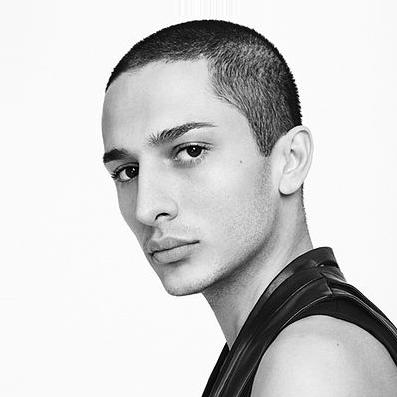
Age: 26